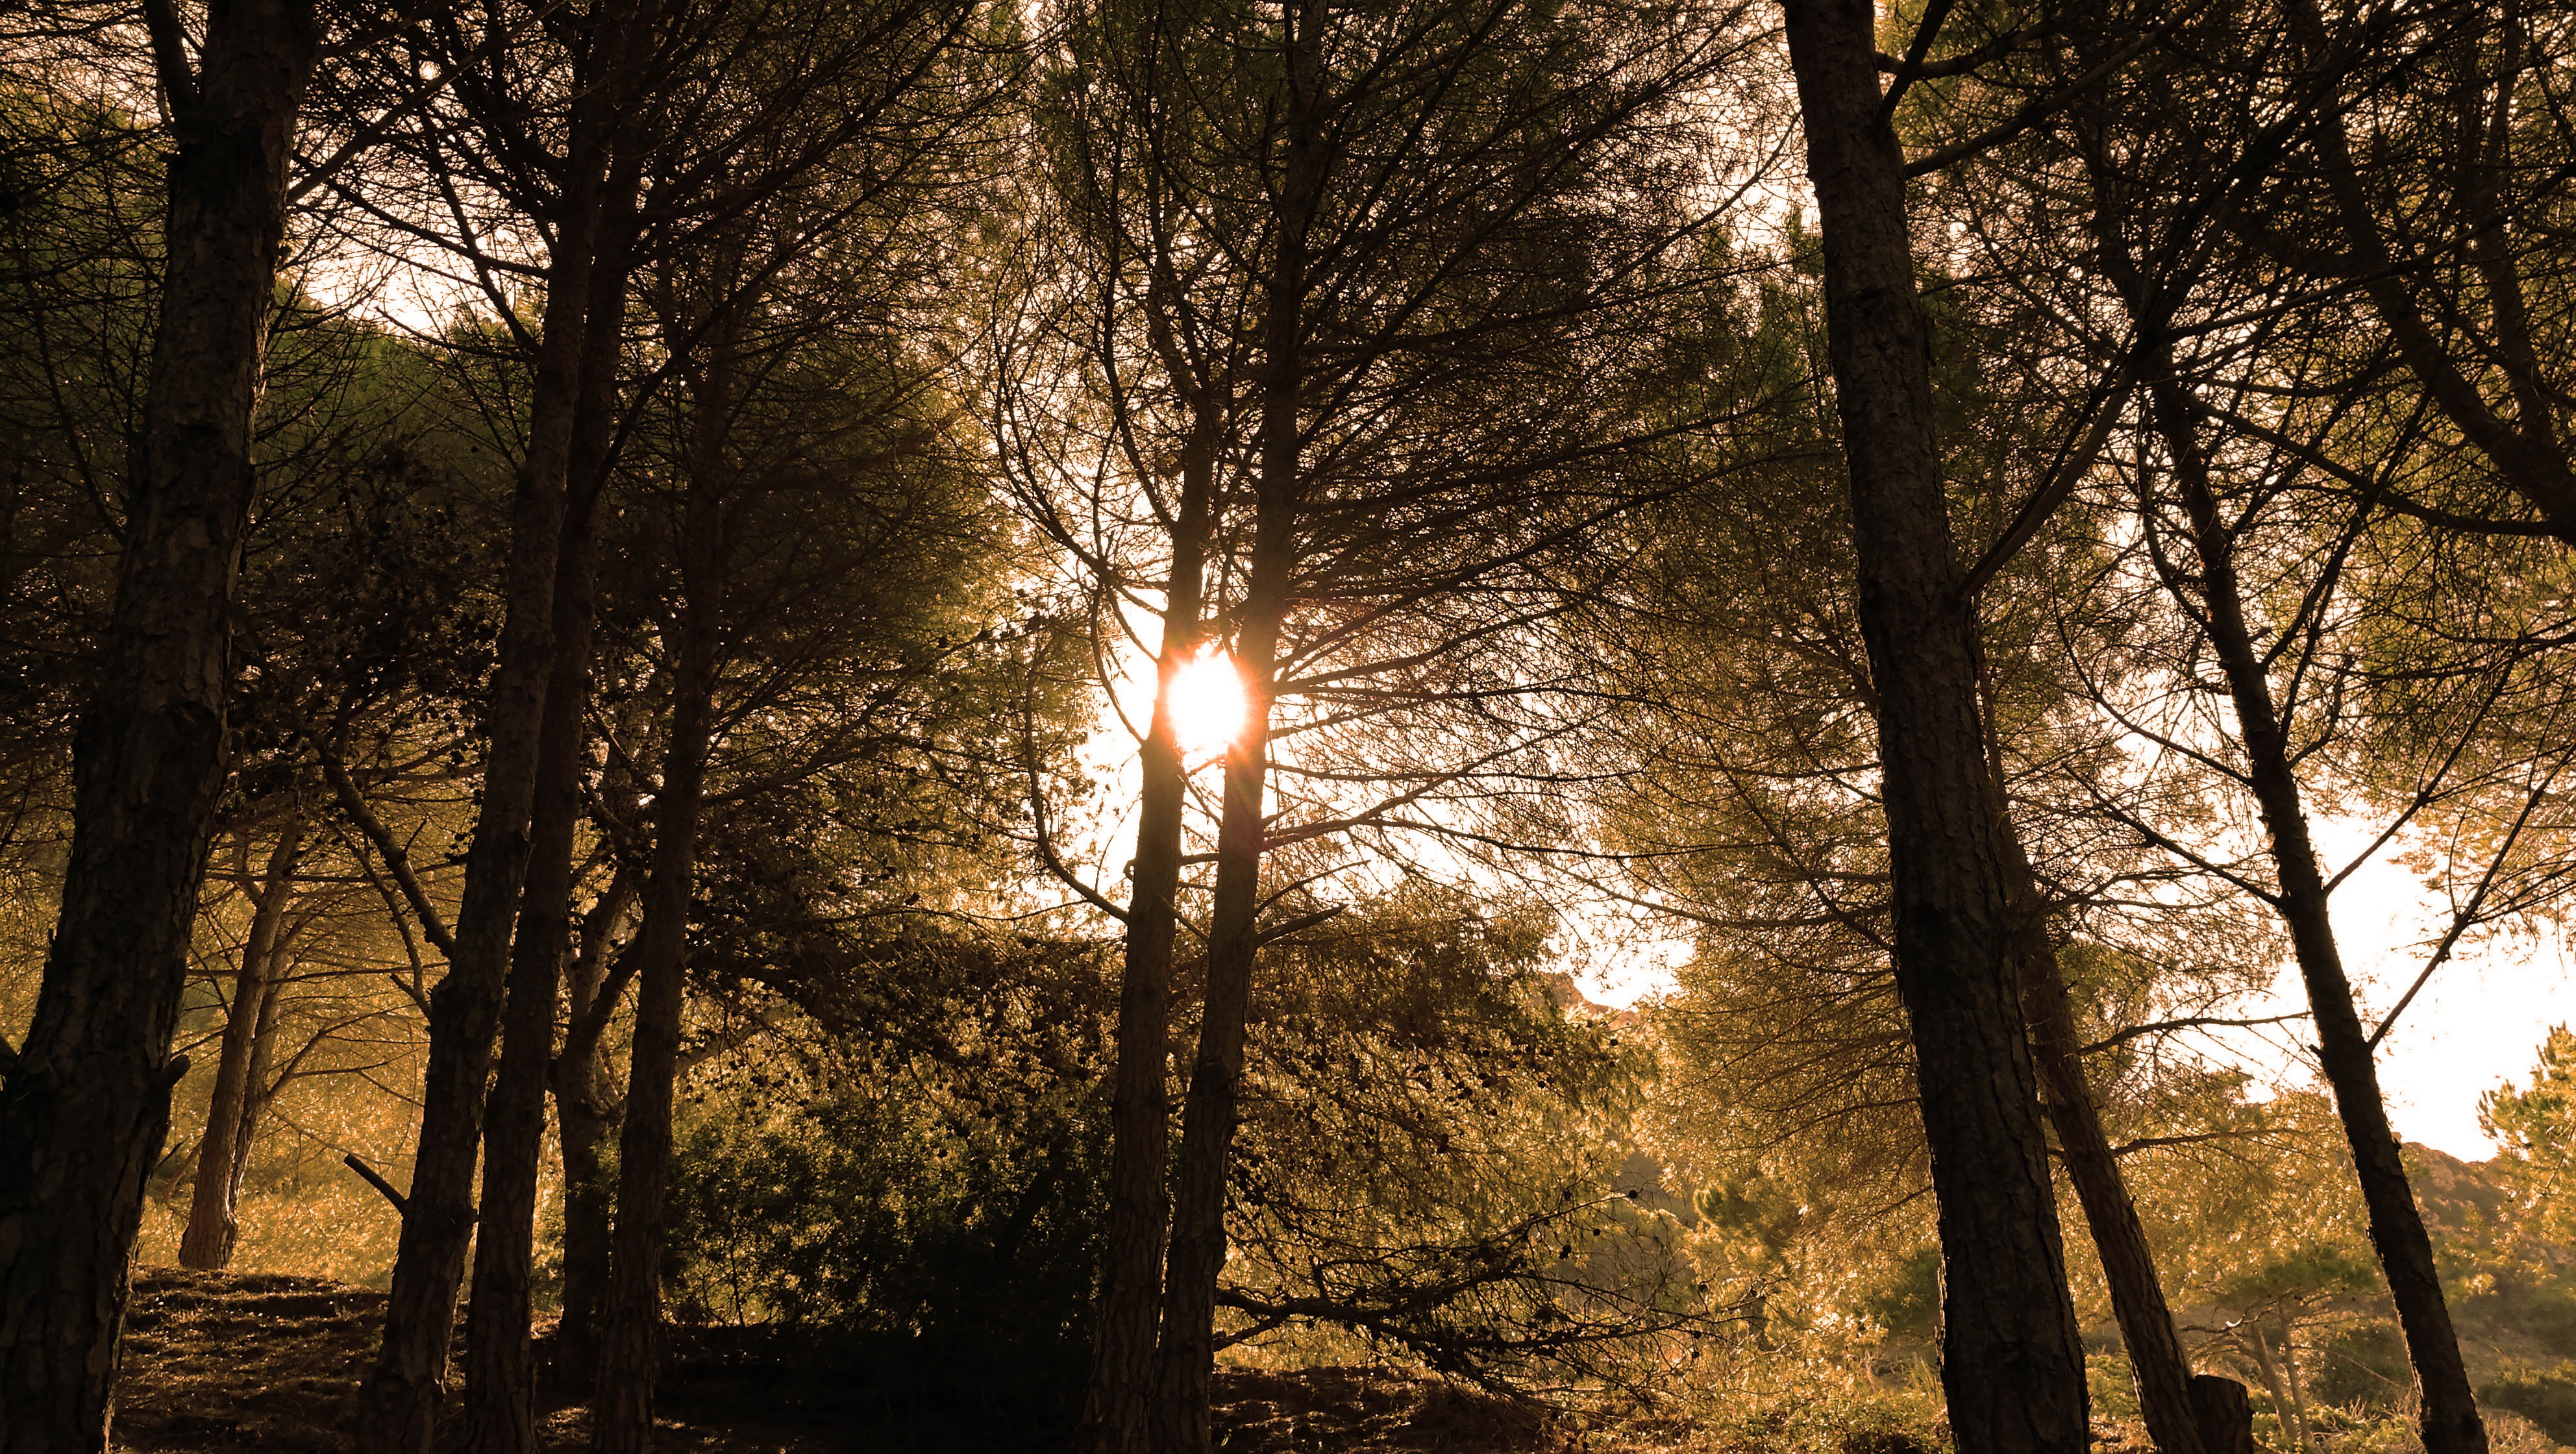
tree, nature, forest, wilderness, branch, light, plant, sun, sunlight, morning, leaf, autumn, darkness, season, woodland, habitat, natural environment, atmospheric phenomenon, woody plant